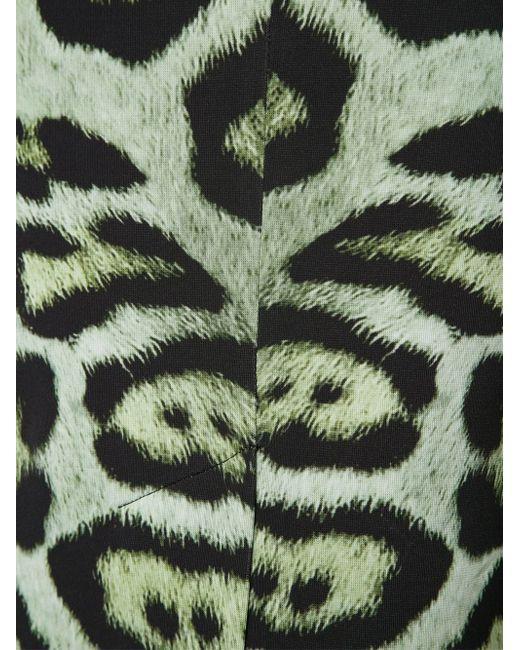
winterjacke mit Animal-Print, dickes Fellmaterial